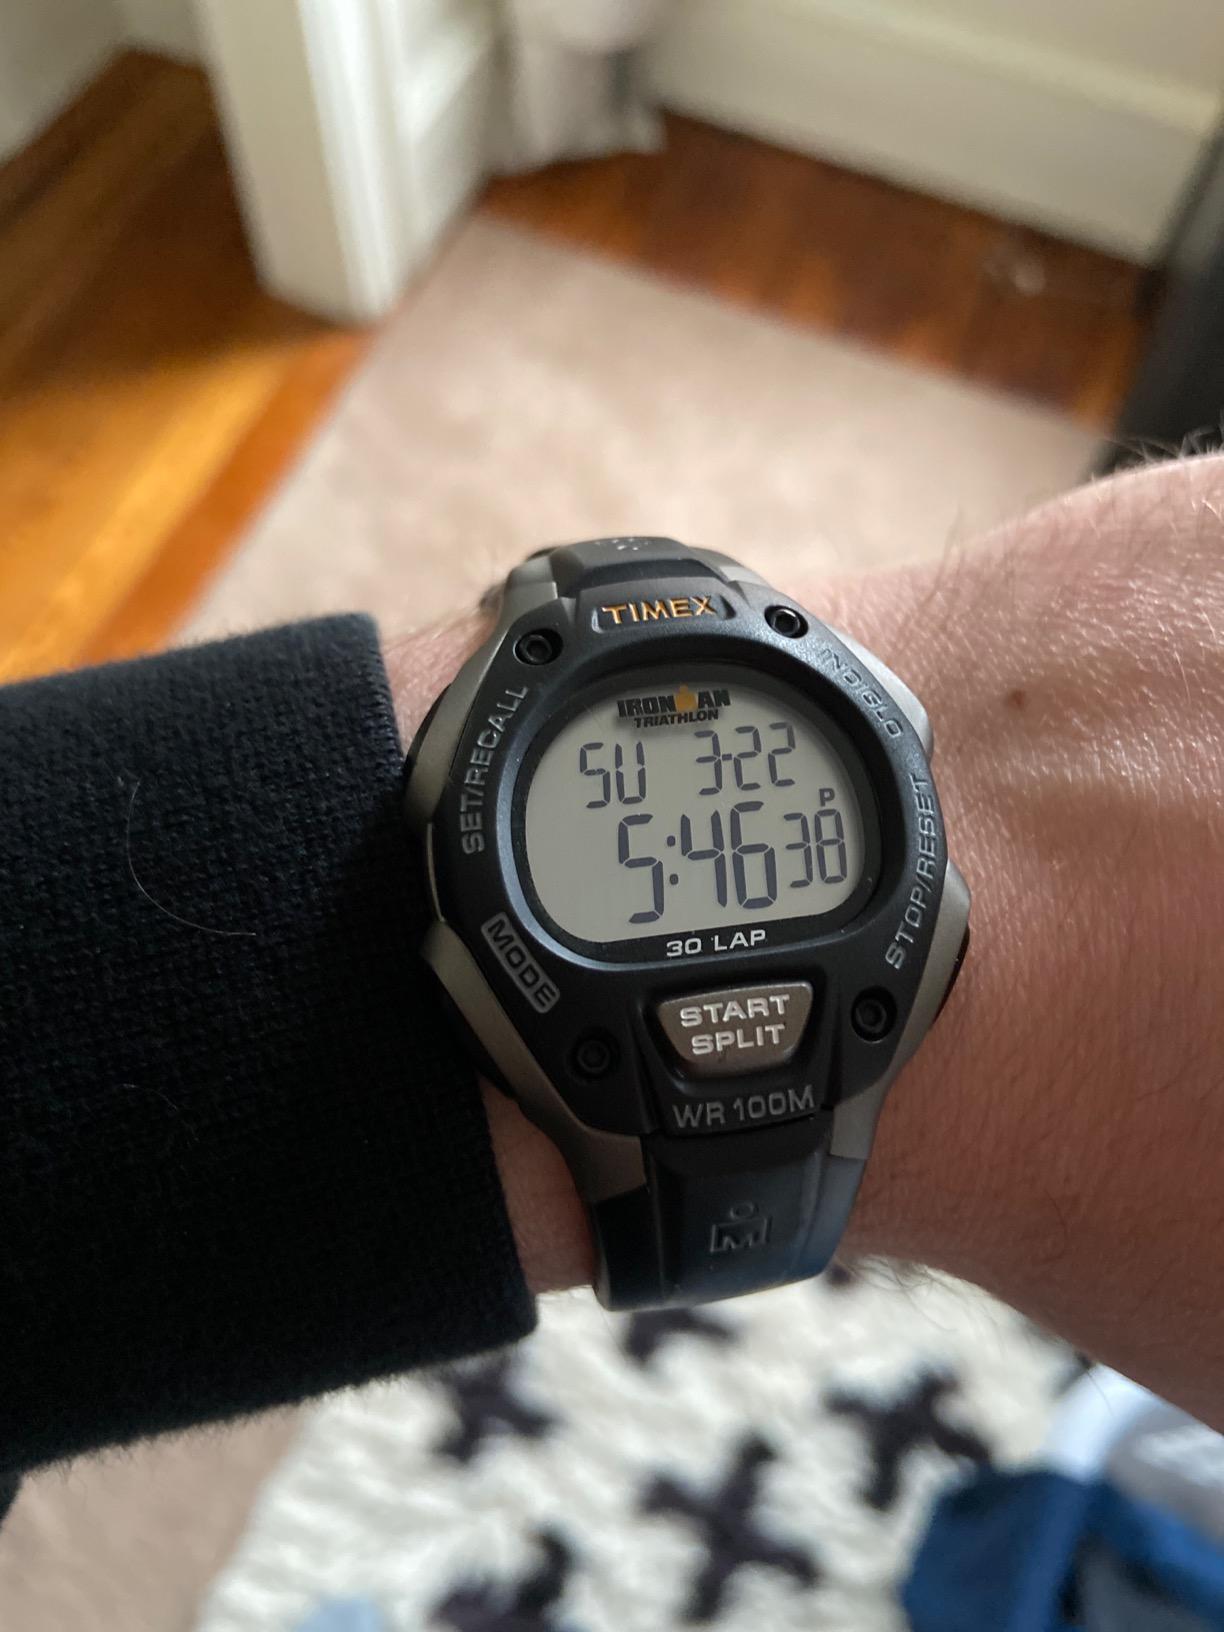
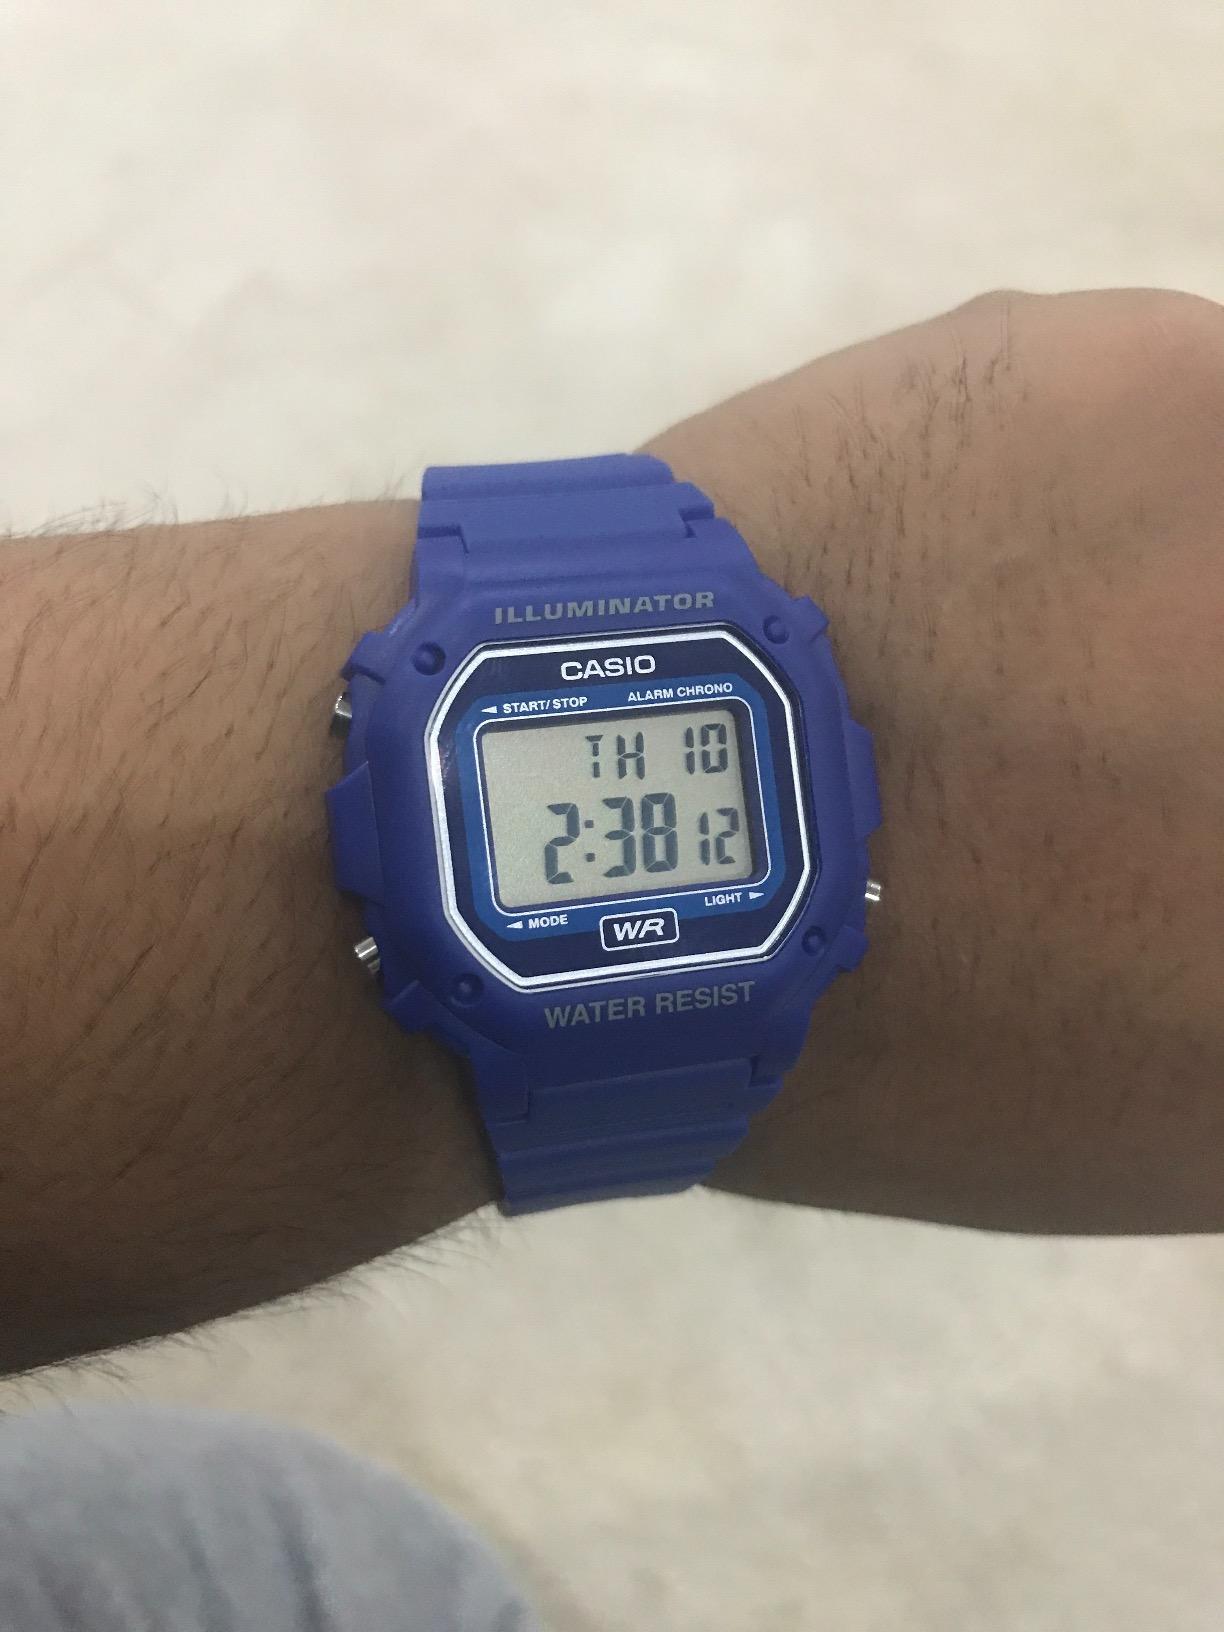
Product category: accessories_watch
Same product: no